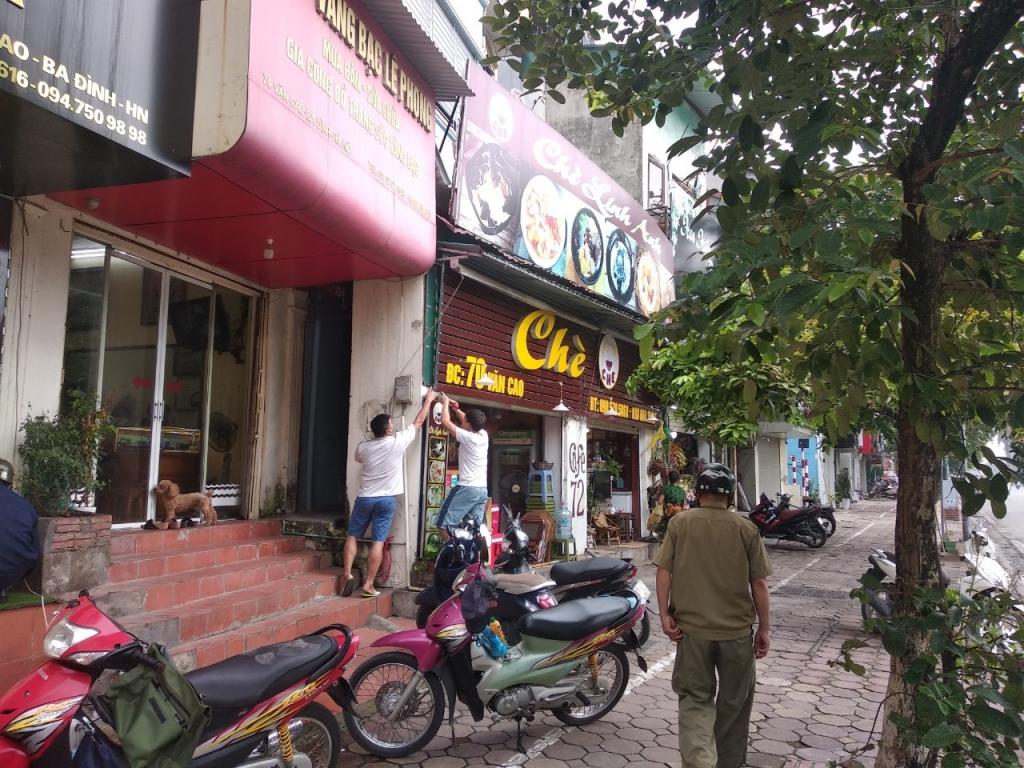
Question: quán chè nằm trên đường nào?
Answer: văn cao